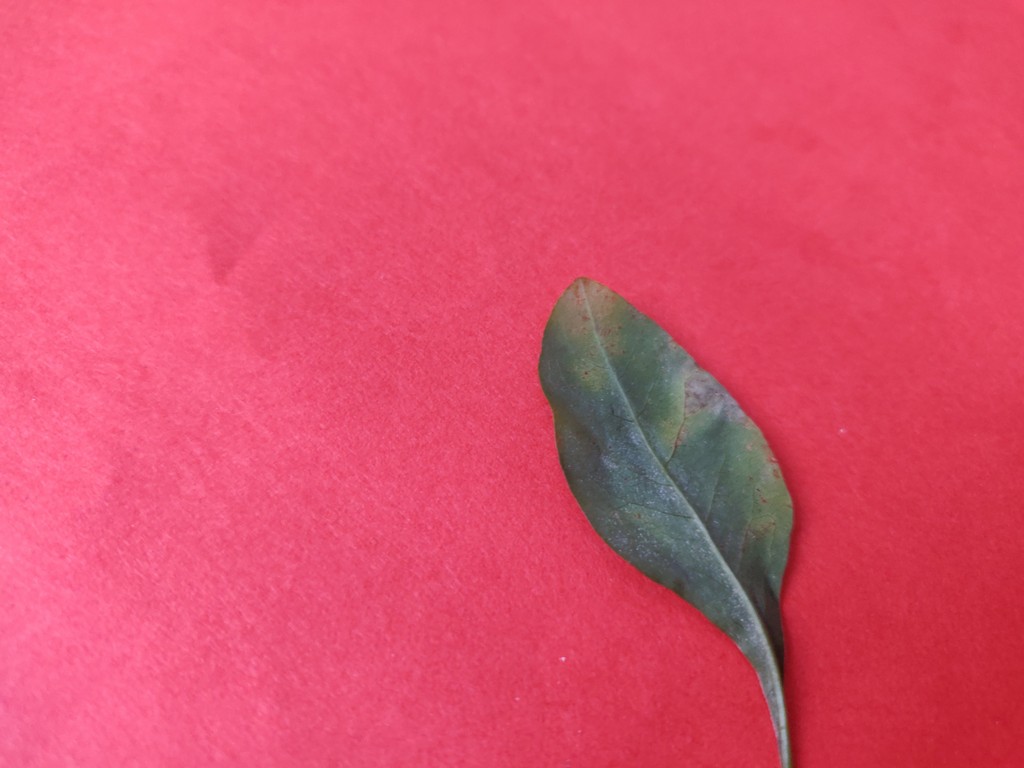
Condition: Unhealthy
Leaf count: single
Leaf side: back